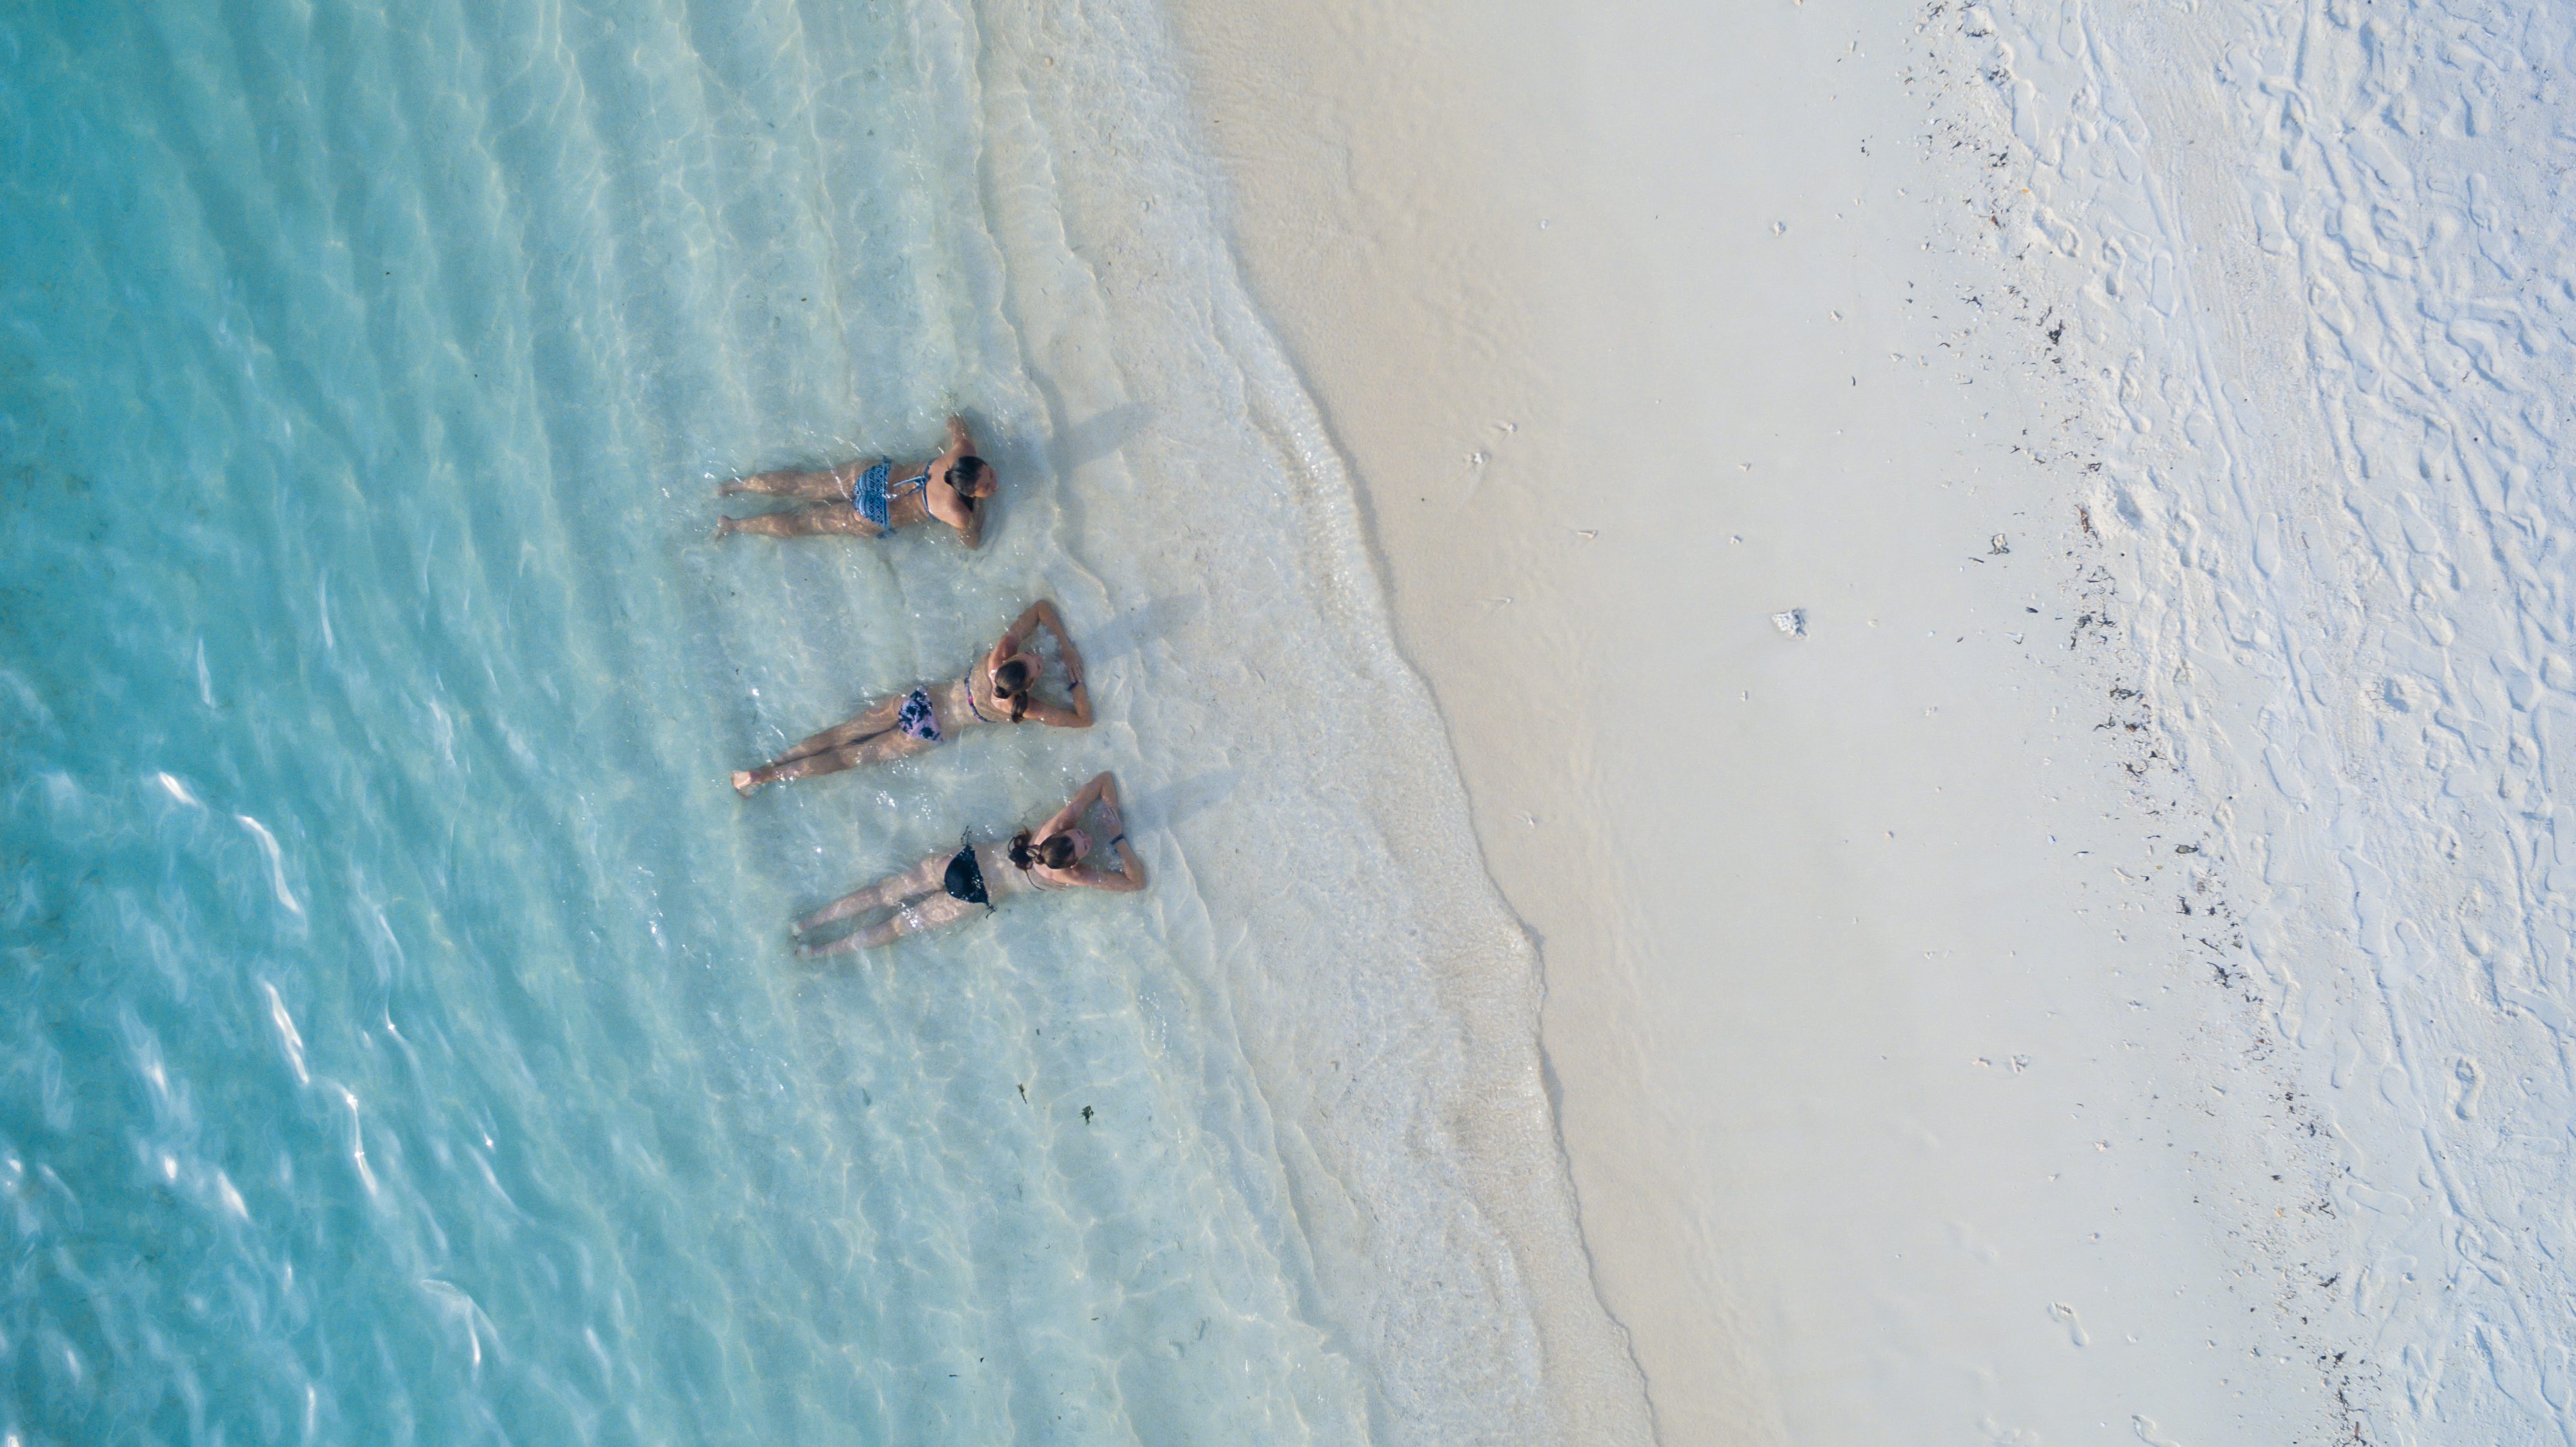
white, blue, adventure, wing, insect